Randal William McGavock

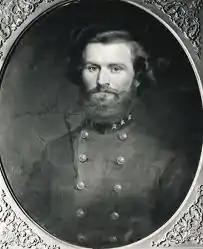
Col. Randal William McGavock by George Dury, ca. 1863–64

Randal William McGavock (1826–1863) was an American lawyer, Democratic politician, Southern planter, and colonel in the Confederate States Army. He served as the mayor of Nashville, Tennessee, from 1858 to 1859.